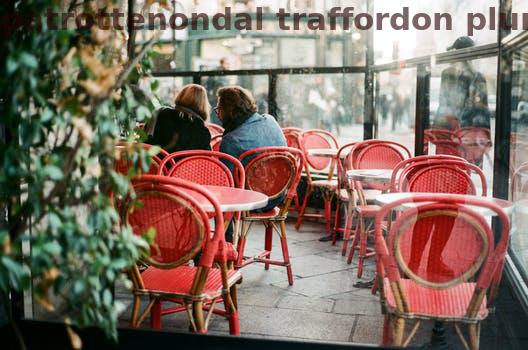
Label: Watermark